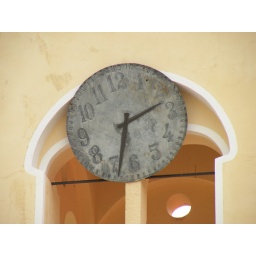
The clock at the church was stopped at the time that the Nazis murdered every male in town